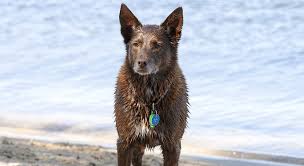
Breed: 209-n000049-kelpie